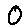
Label: 0